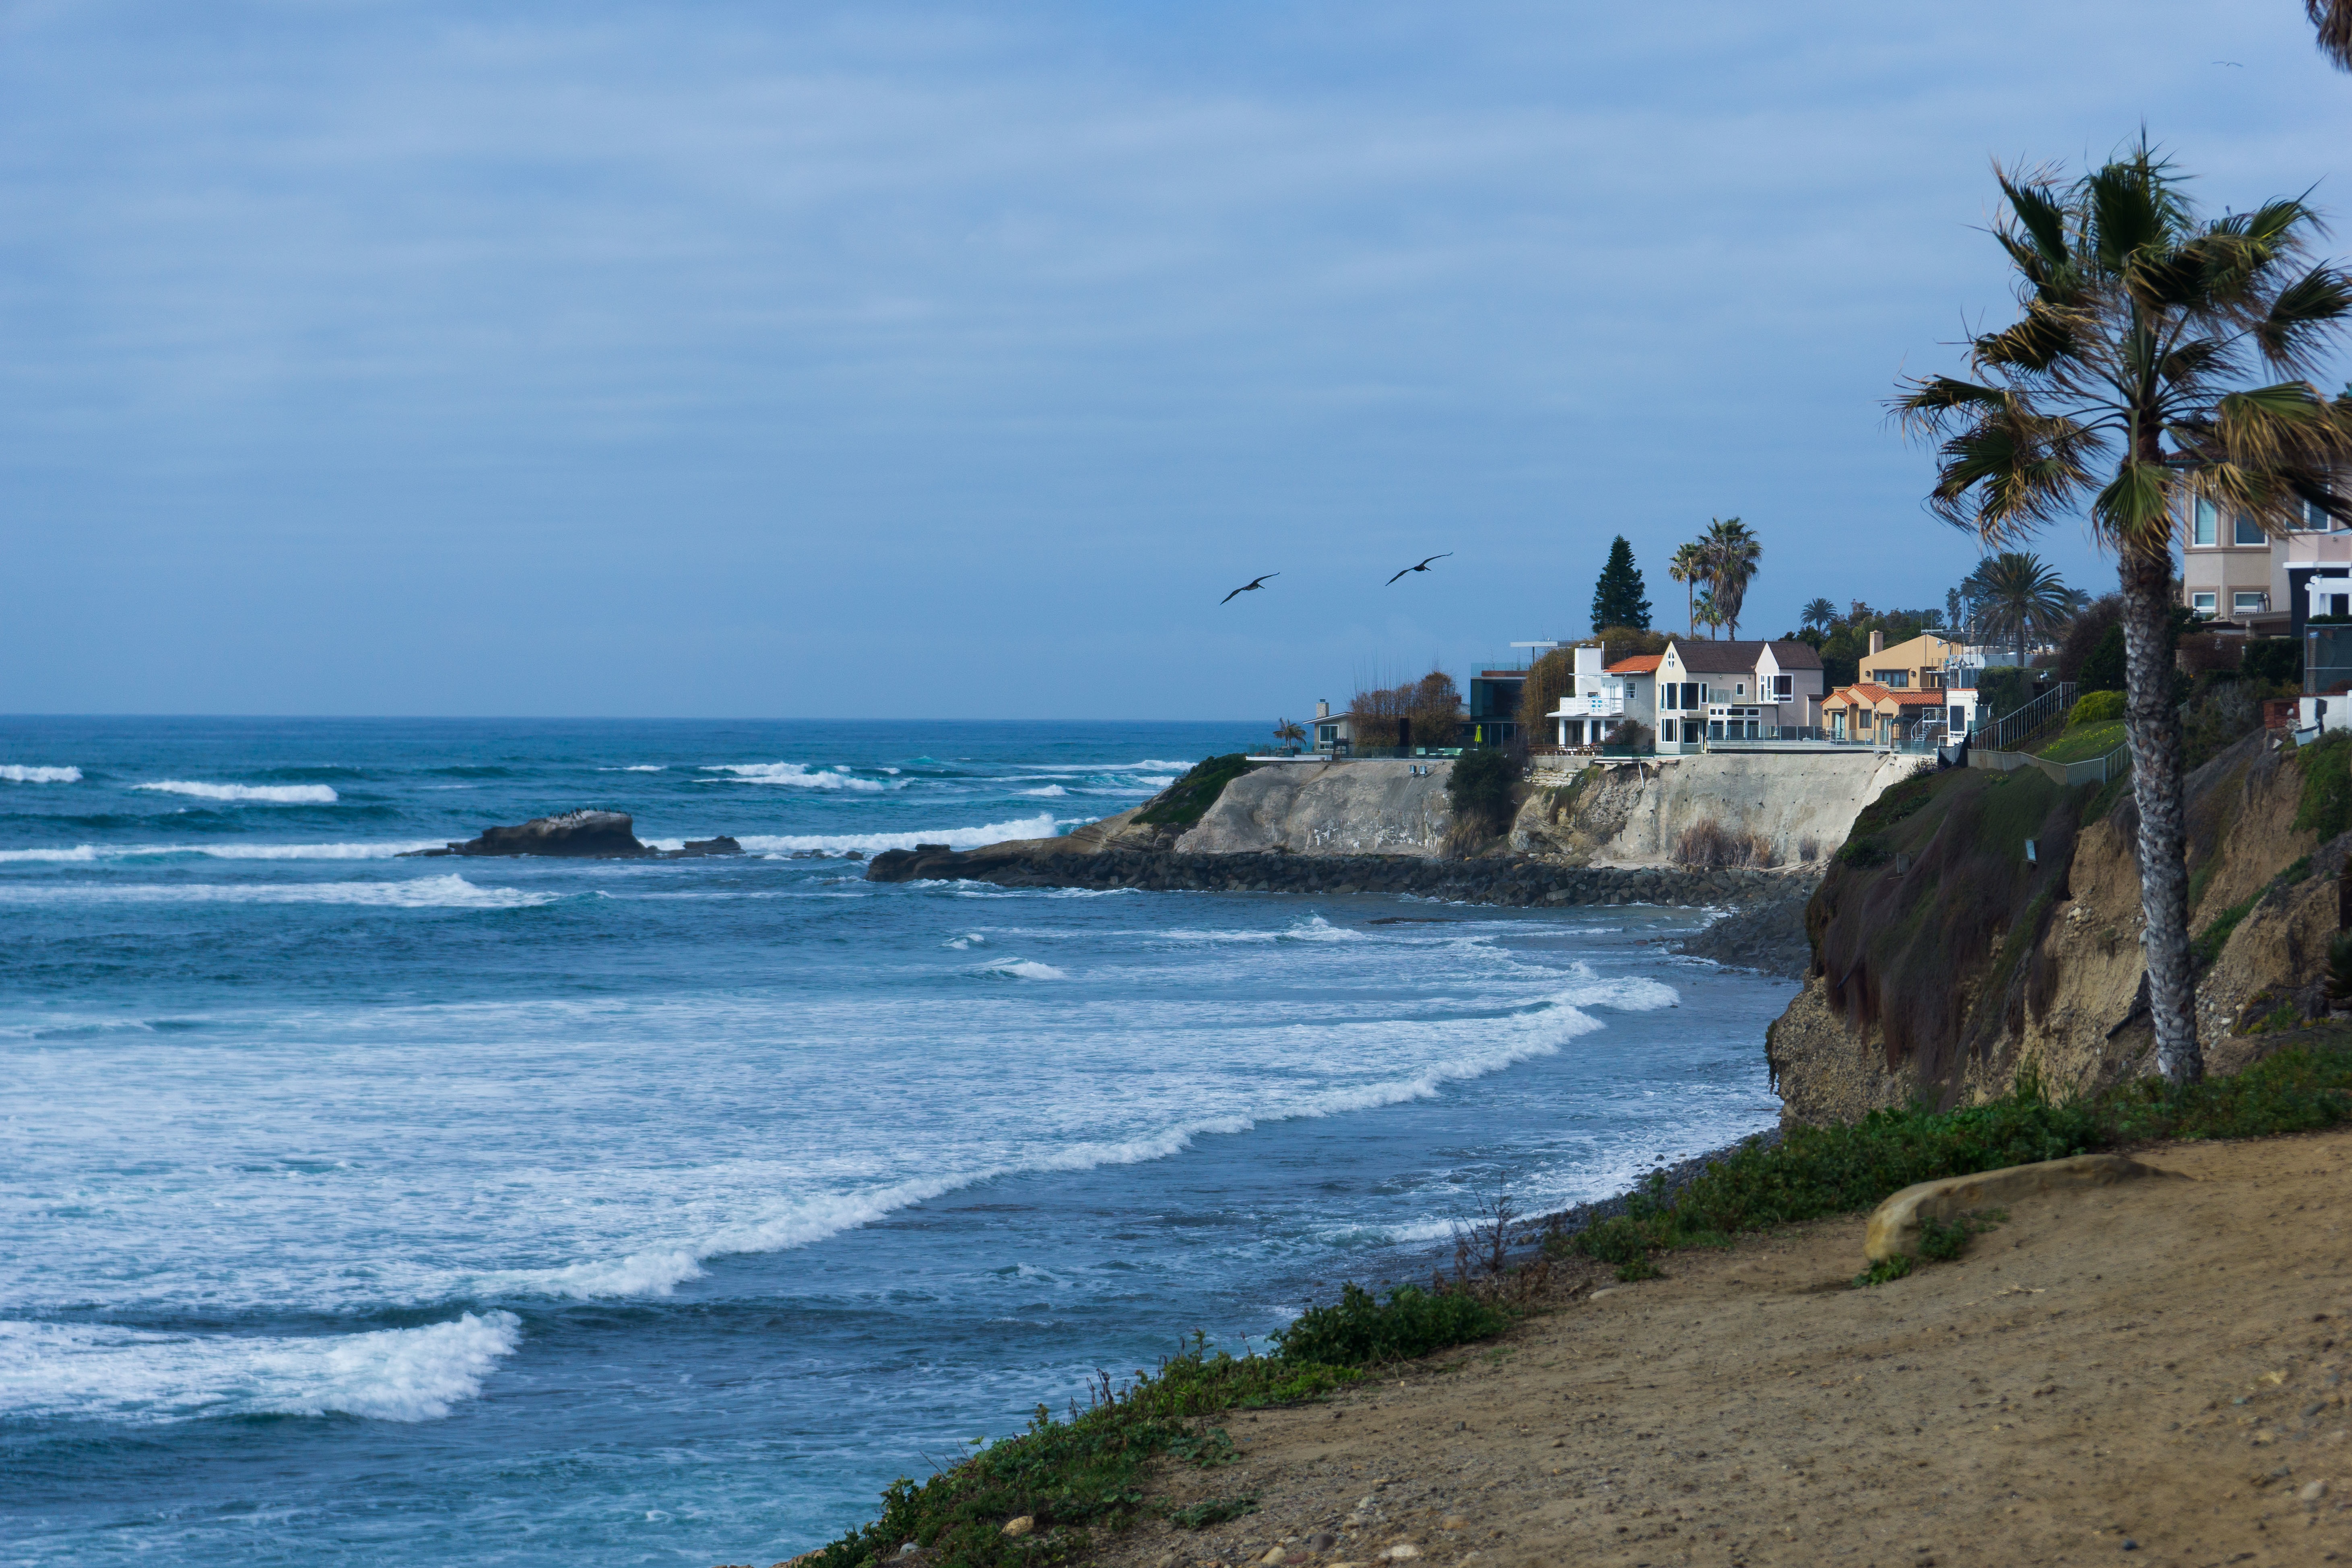
beach, sea, coast, ocean, shore, wave, vacation, cliff, cove, vehicle, tower, bay, terrain, body of water, cape, islet